Vasil Levski

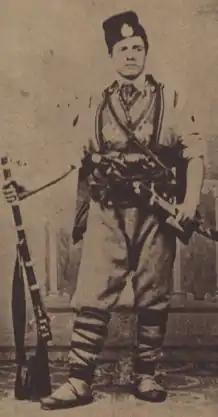
Levski as the standard-bearer of Panayot Hitov's armed detachment

In Serbia, the government was again favourable towards the Bulgarian revolutionaries' aspirations and allowed them to establish in Belgrade the Second Bulgarian Legion, an organisation similar to its predecessor and its goals. Levski was a prominent member of the Legion, but between February and April 1868 he suffered from a gastric condition that required surgery. Bedridden, he could not participate in the Legion's training. After the Legion was again disbanded under political pressure, Levski attempted to reunite with his compatriots, but was arrested in Zaječar and briefly imprisoned. Upon his release he went to Romania, where Hadzhi Dimitar and Stefan Karadzha were mobilising revolutionary detachments. For various reasons, including his stomach problems and strategic differences, Levski did not participate. In the winter of 1868, he became acquainted with poet and revolutionary Hristo Botev and lived with him in an abandoned windmill near Bucharest.